Cetaceans of the Caribbean

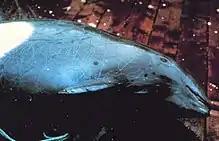
Cetaceans in fishing net in the Pacific Ocean

Given the difficulty in differentiating between the mesoplodont whales visually at sea, the majority of the sightings are recorded simply as mesoplodon sp.